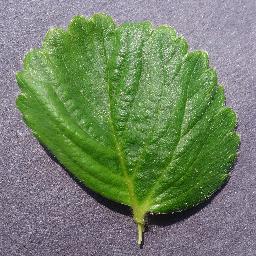
Label: Strawberry___healthy